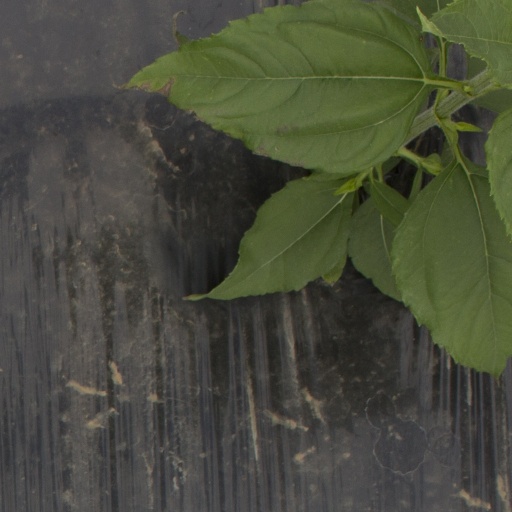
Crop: Jerusalem artichoke